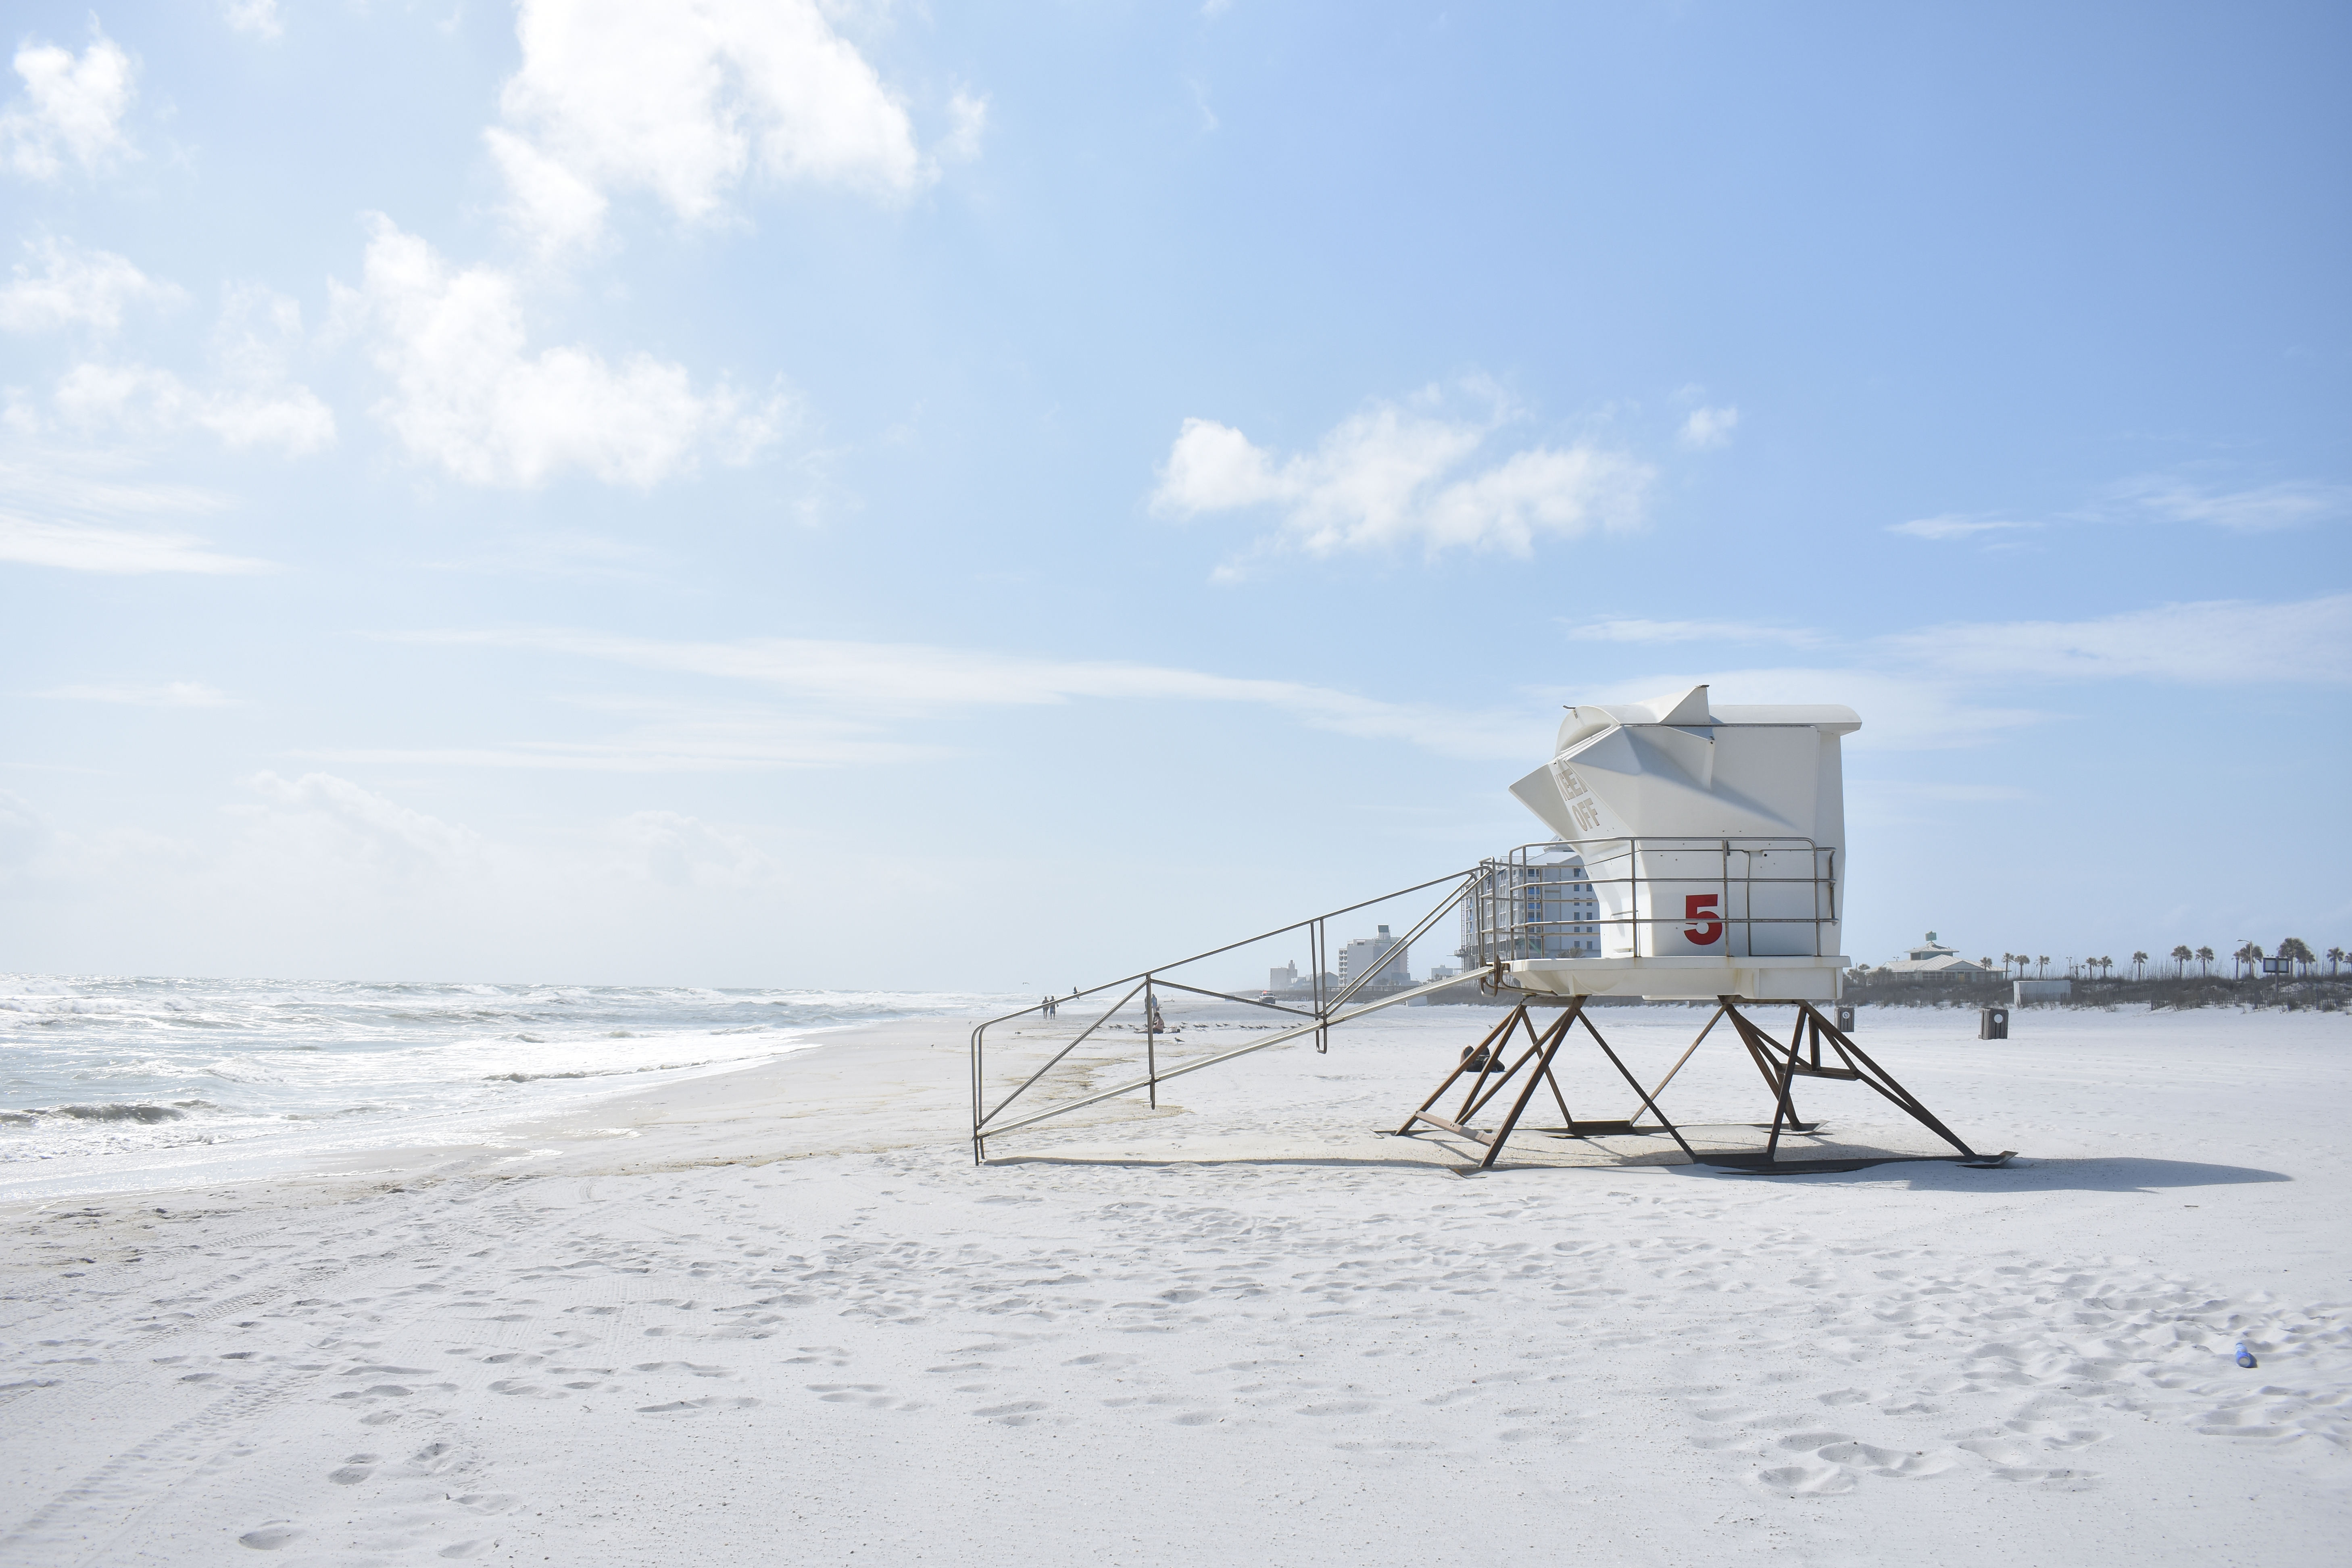
beach, sea, coast, sand, ocean, snow, winter, cloud, shore, wave, wind, arctic, rescue station